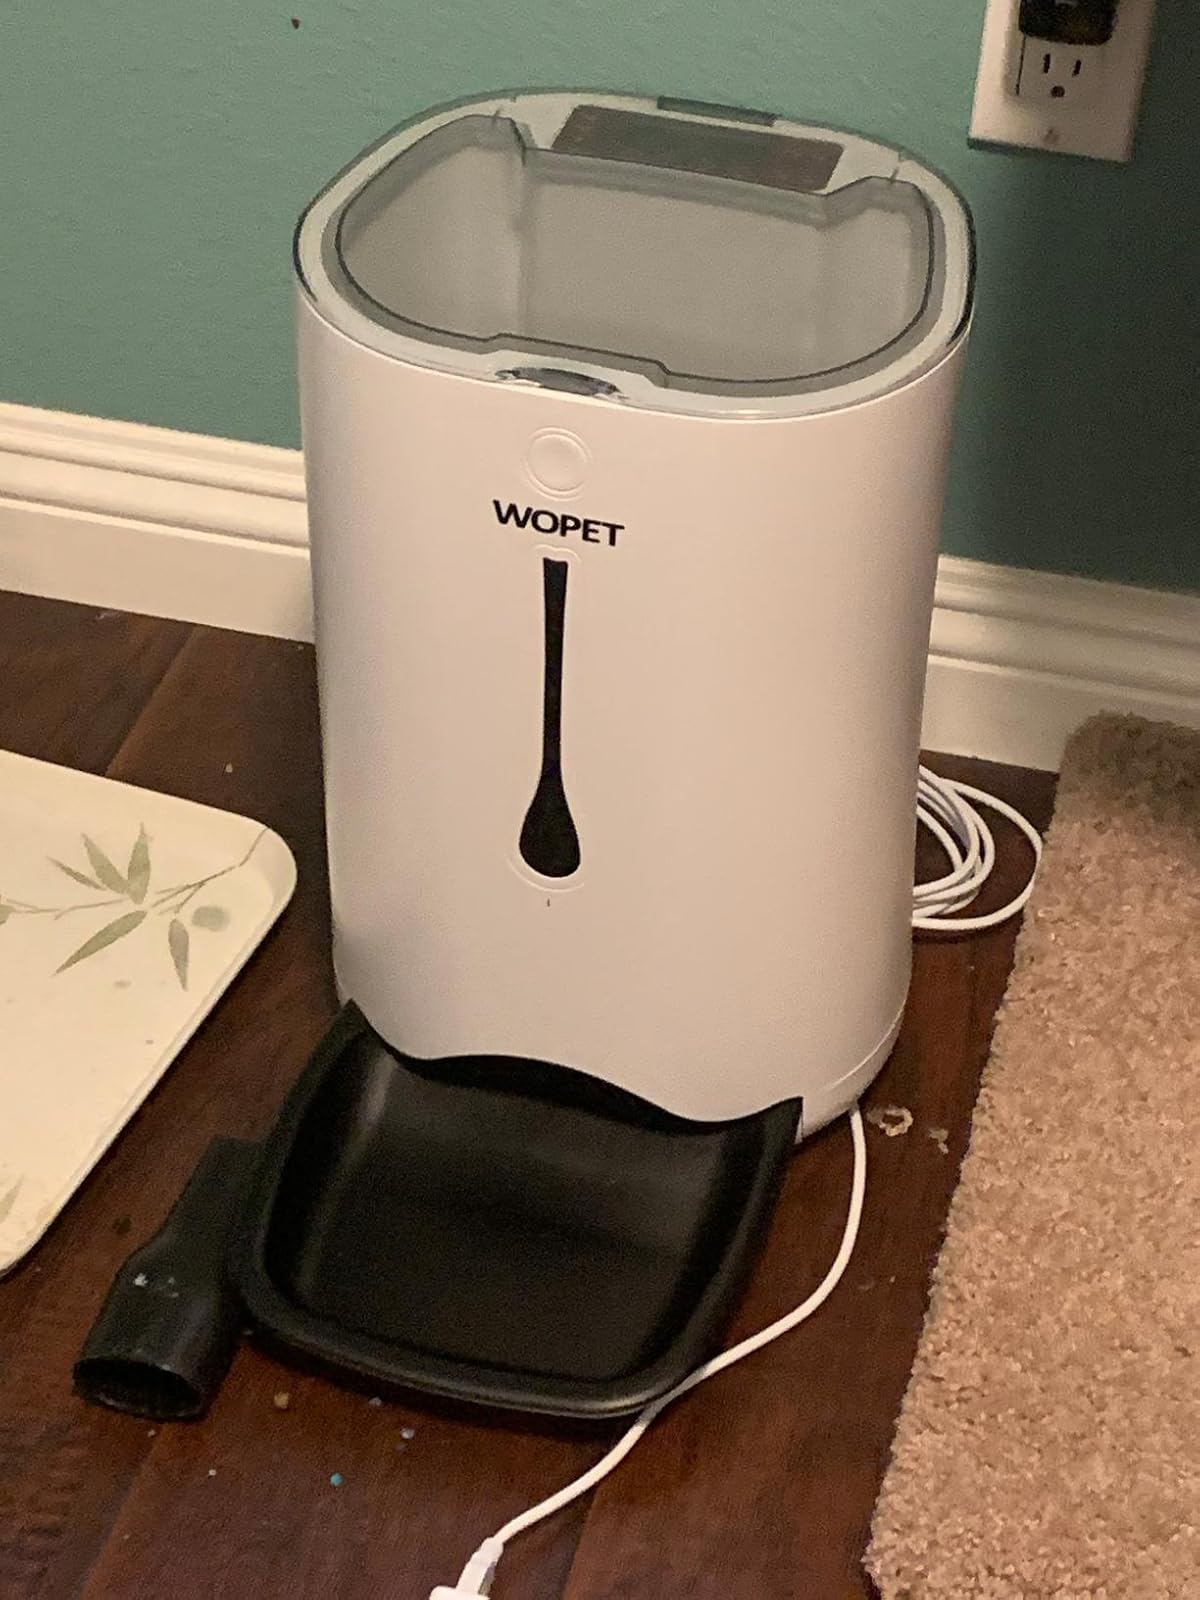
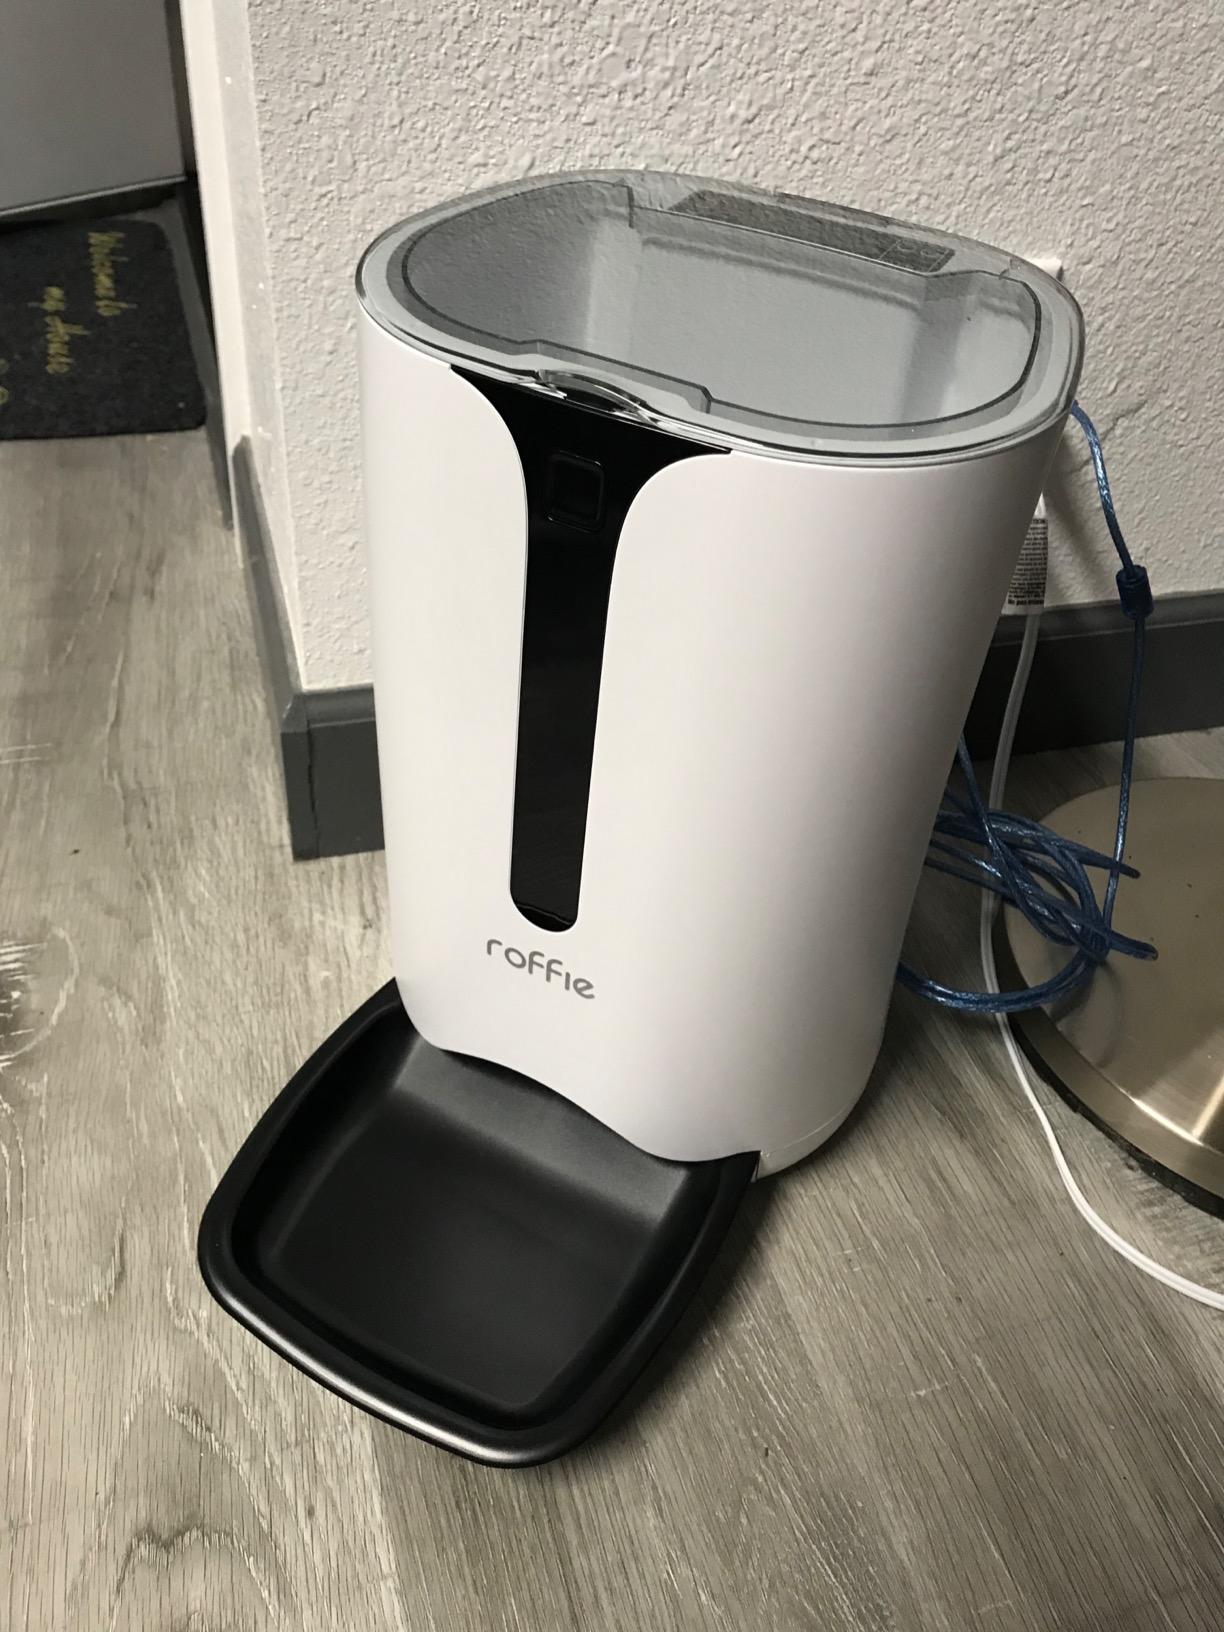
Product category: items_feeder
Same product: no